Battle of Dinant

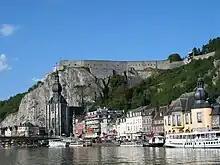

On 15 August, troops of the German 3rd and 4th Cavalry divisions, five battalions of and three field artillery groups, attempted to take Dinant by coup de main. The French I Corps held the west bank of the Meuse and at Dinant, the 2nd Division ( Henry Victor Deligny) had a battalion of the 33rd Infantry Regiment, two companies of the 148th Infantry Regiment (detached from the 4th Division) and a section of machine-guns in the citadel and in the exits from Dinant, towards the St Nicolas and Leffe suburbs. At German cavalry guarded the flanks as the 12th Battalion and the 13th Battalion supported by horse artillery and machine-guns, attacked the town and citadel. The Germans got a machine-gun into the citadel around and the French retreated through a small stairway along the cliff, having suffered 50 per cent casualties. descended the stairway and advanced into the town by